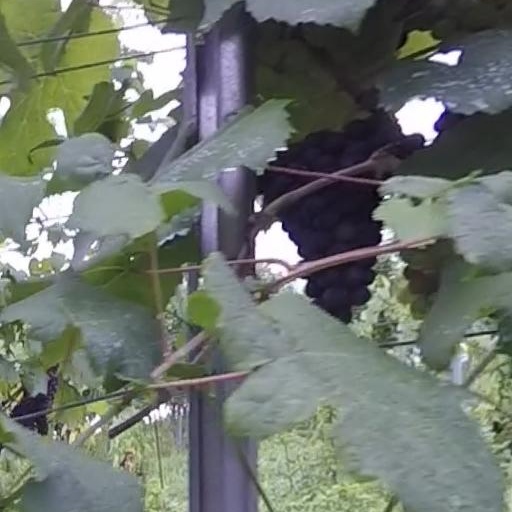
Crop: grape